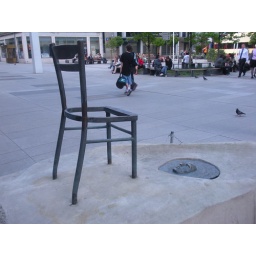
Strange monument or street art in Warsaw near our hotel